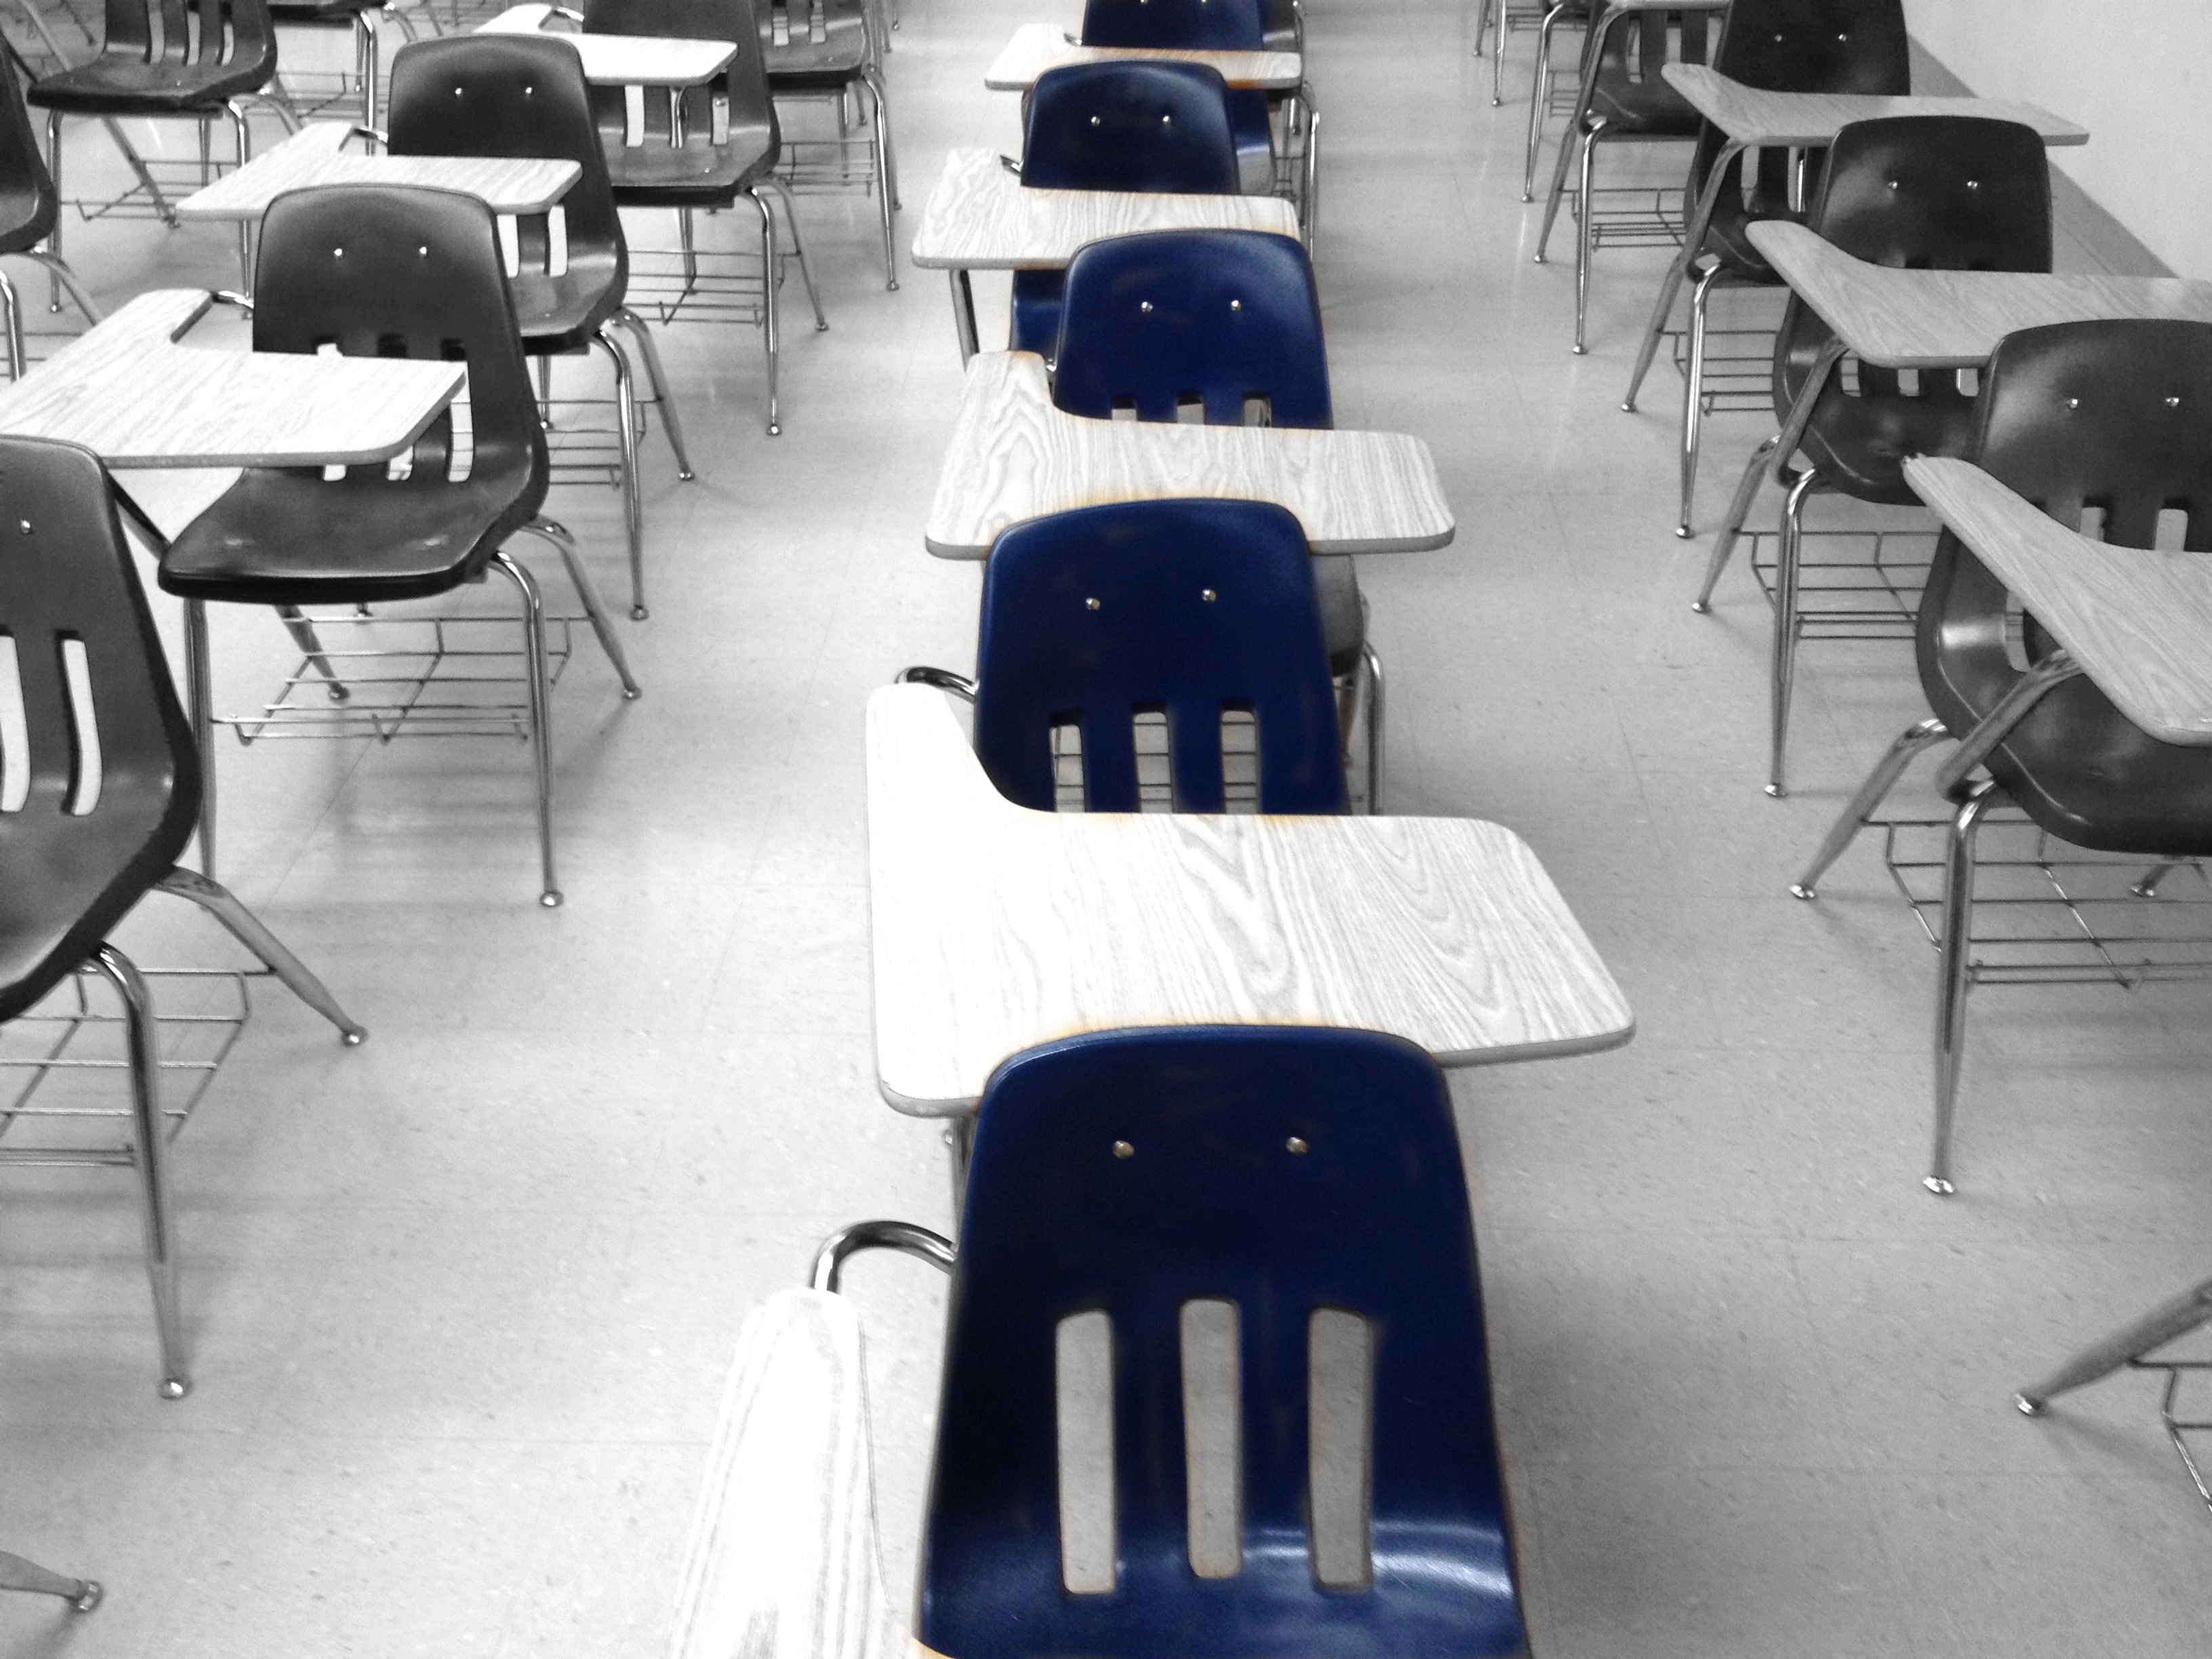
table, white, chair, furniture, room, monochrome, interior design, design, shape, 2012366